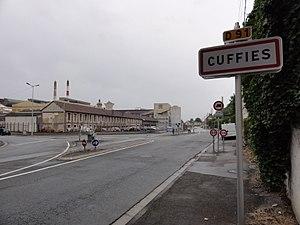
Cuffies est une commune française située dans le département de l'Aisne, en région Hauts-de-France.